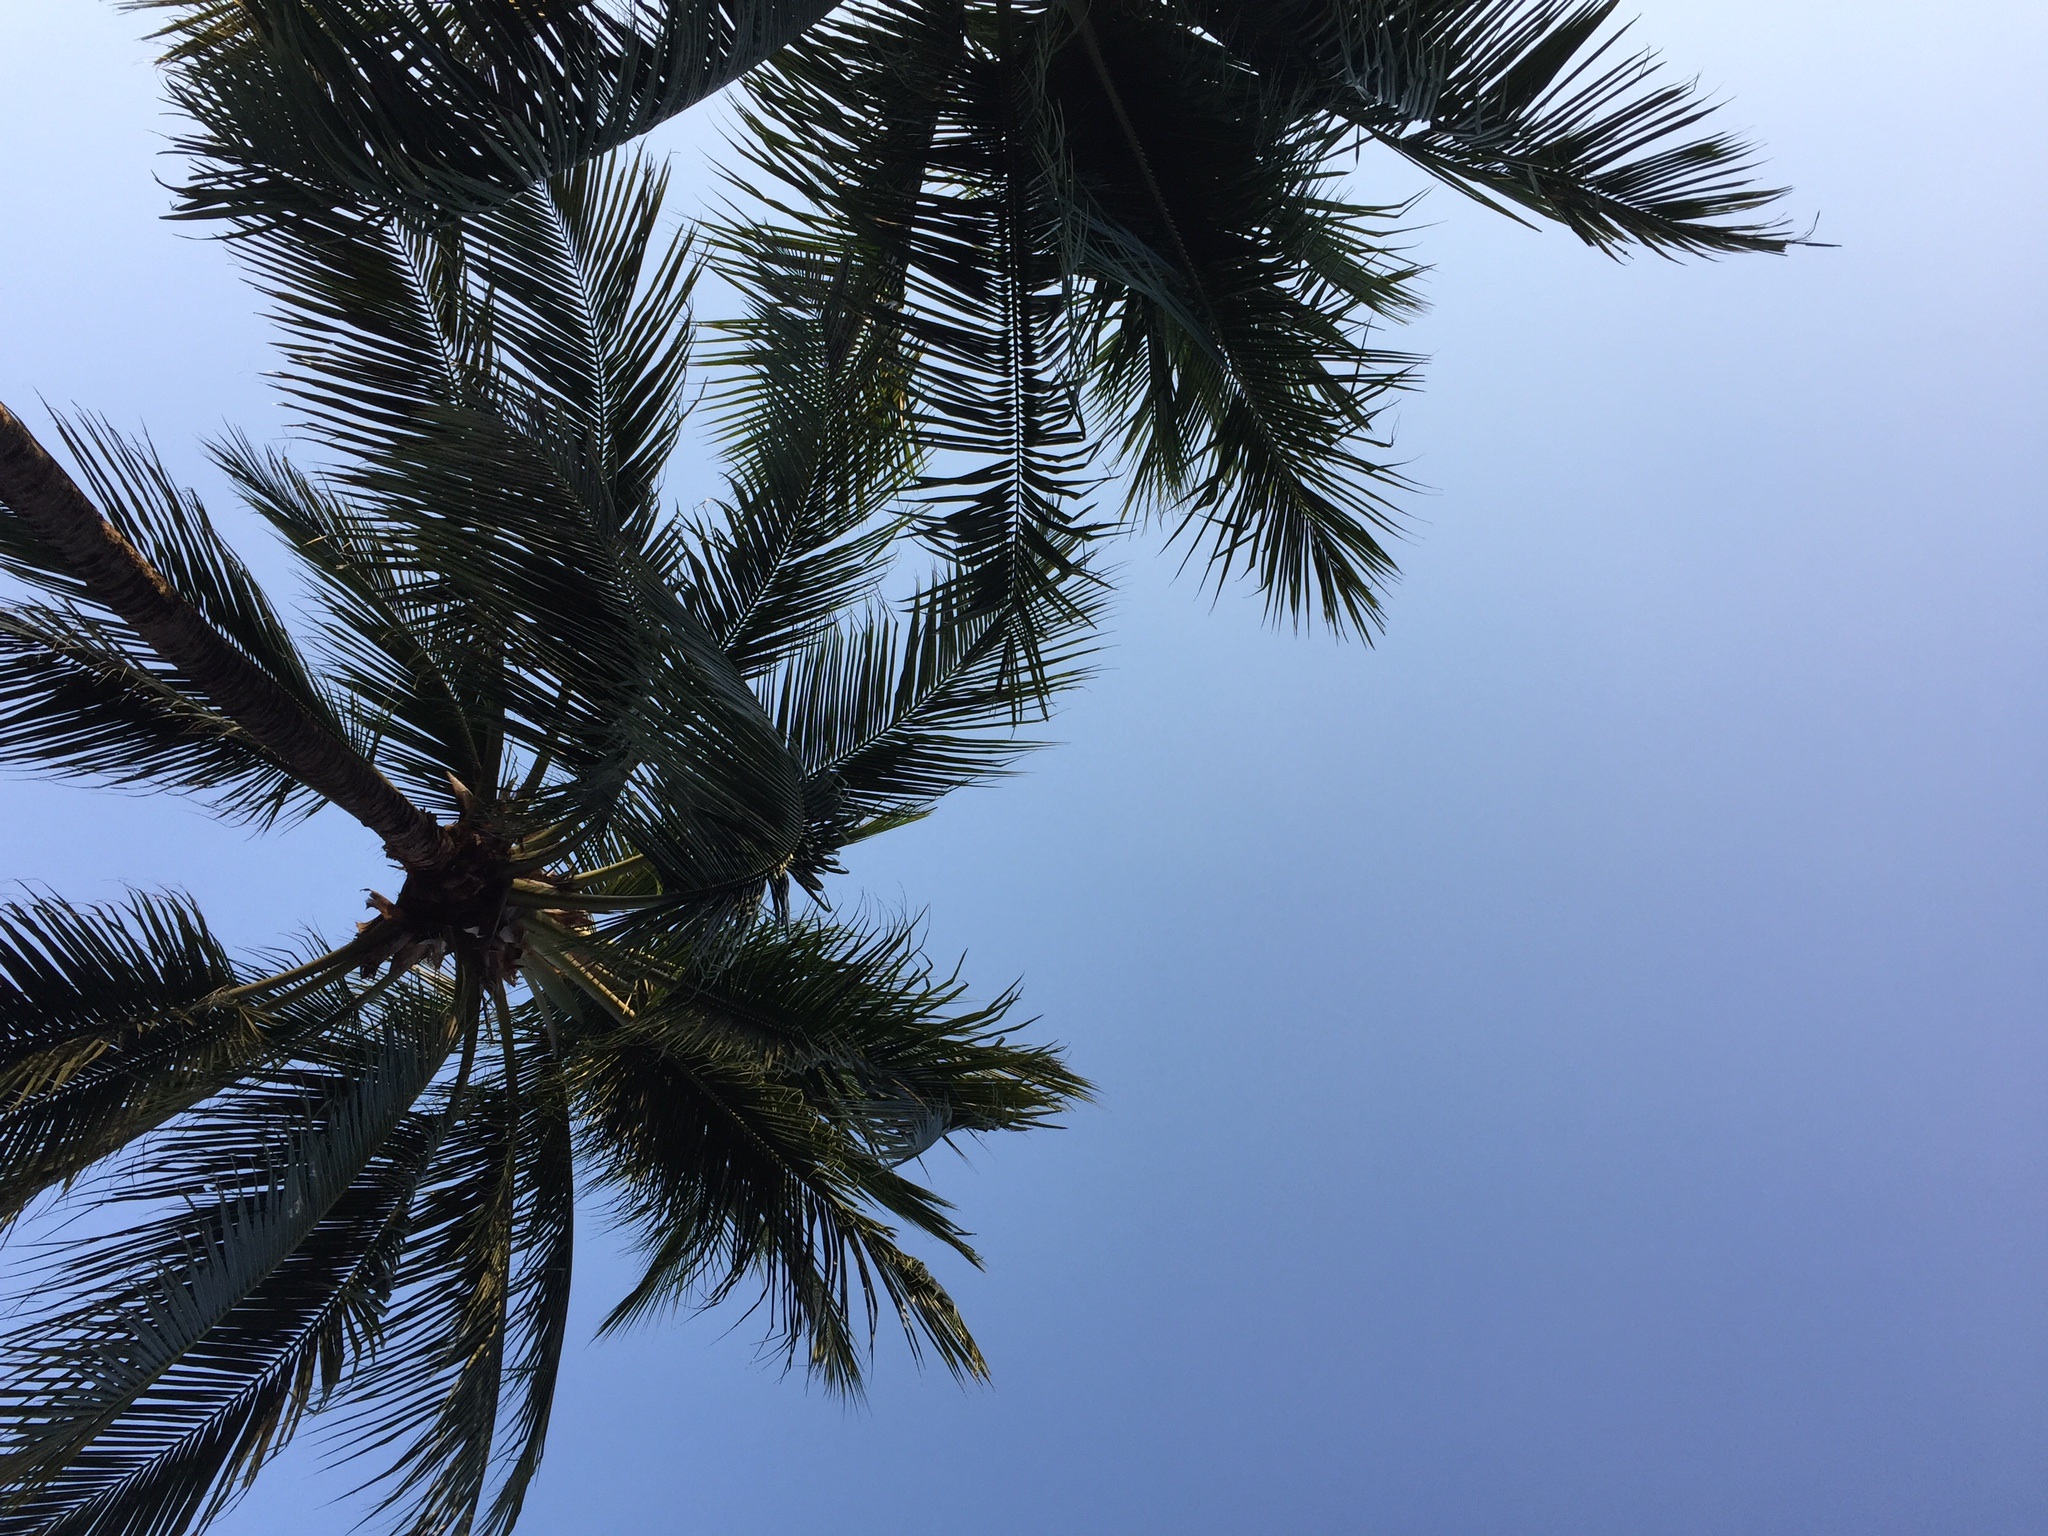
tree, branch, plant, sky, leaf, flower, wind, flowering plant, woody plant, land plant, arecales, palm family, borassus flabellifer